Herman Stern

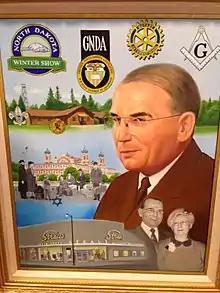
This painting was unveiled at the award ceremony posthumously honoring Herman Stern with the Theodore Roosevelt Rough Rider Award, the highest civic award in North Dakota. The painting celebrates his business and community leadership as well as his rescue of over 125 Jews from Nazi Germany. The painting hangs in the state capitol building in Bismarck, North Dakota.

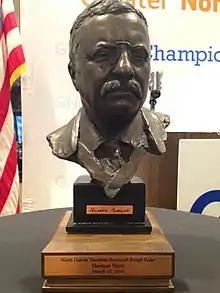
This bust was presented to the family of Herman Stern when he was posthumously awarded the Theodore Roosevelt Rough Rider Award in 2014.

Herman Stern (August 9, 1887 – June 20, 1980) was an American humanitarian, social and economic activist, businessman, visionary and director of the North Dakota Winter Show, and Holocaust rescuer.